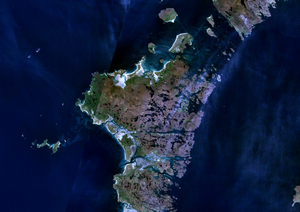
North Uist est une île appartenant aux Hébrides extérieures en Écosse. Sa population est de 1 271 habitants d'après le recensement de 2001. Elle est reliée par une chaussée surélevée à Benbecula via Grimsay, à Berneray, et à Baleshare. À l'exception du sud-est, l'île est très plate, plus de sa moitié étant submergée.